Digital goods

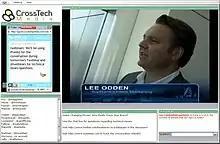
If you pay to watch a web conference on your computer screen, you have bought a digital good.

Digital goods or e-goods are intangible goods that exist in digital form. Examples are Wikipedia articles; digital media, such as e-books, downloadable music, internet radio, internet television and streaming media; fonts, logos, photos and graphics; digital subscriptions; online ads (as purchased by the advertiser); internet coupons; electronic tickets; electronically treated documentation in many different fields; downloadable software (Digital Distribution) and mobile apps; cloud-based applications and online games; virtual goods used within the virtual economies of online games and communities; community access; workbooks; worksheets; planners; e-learning (online courses); webinars, video tutorials, blog posts; cards; patterns; website themes and templates.